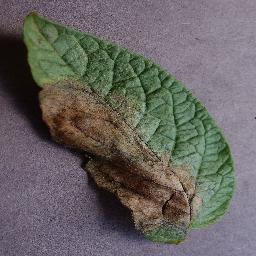
Label: Potato___Late_blight